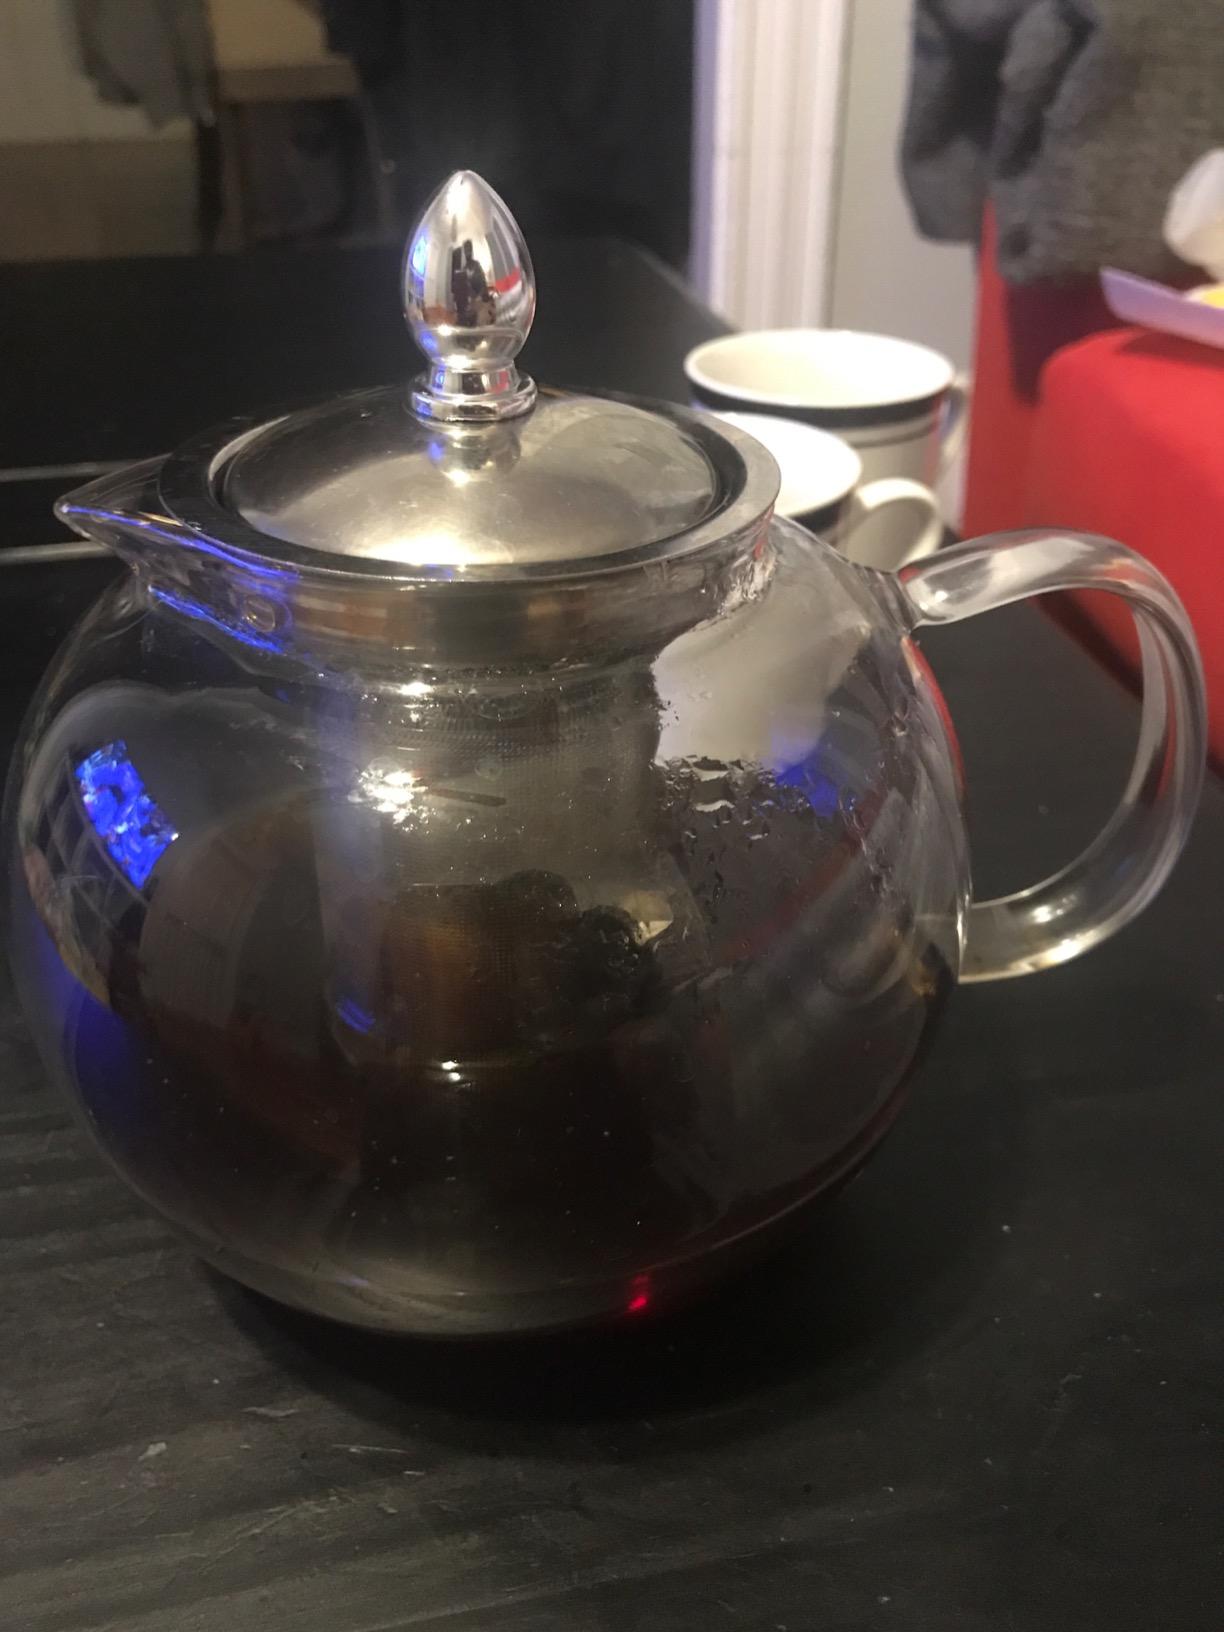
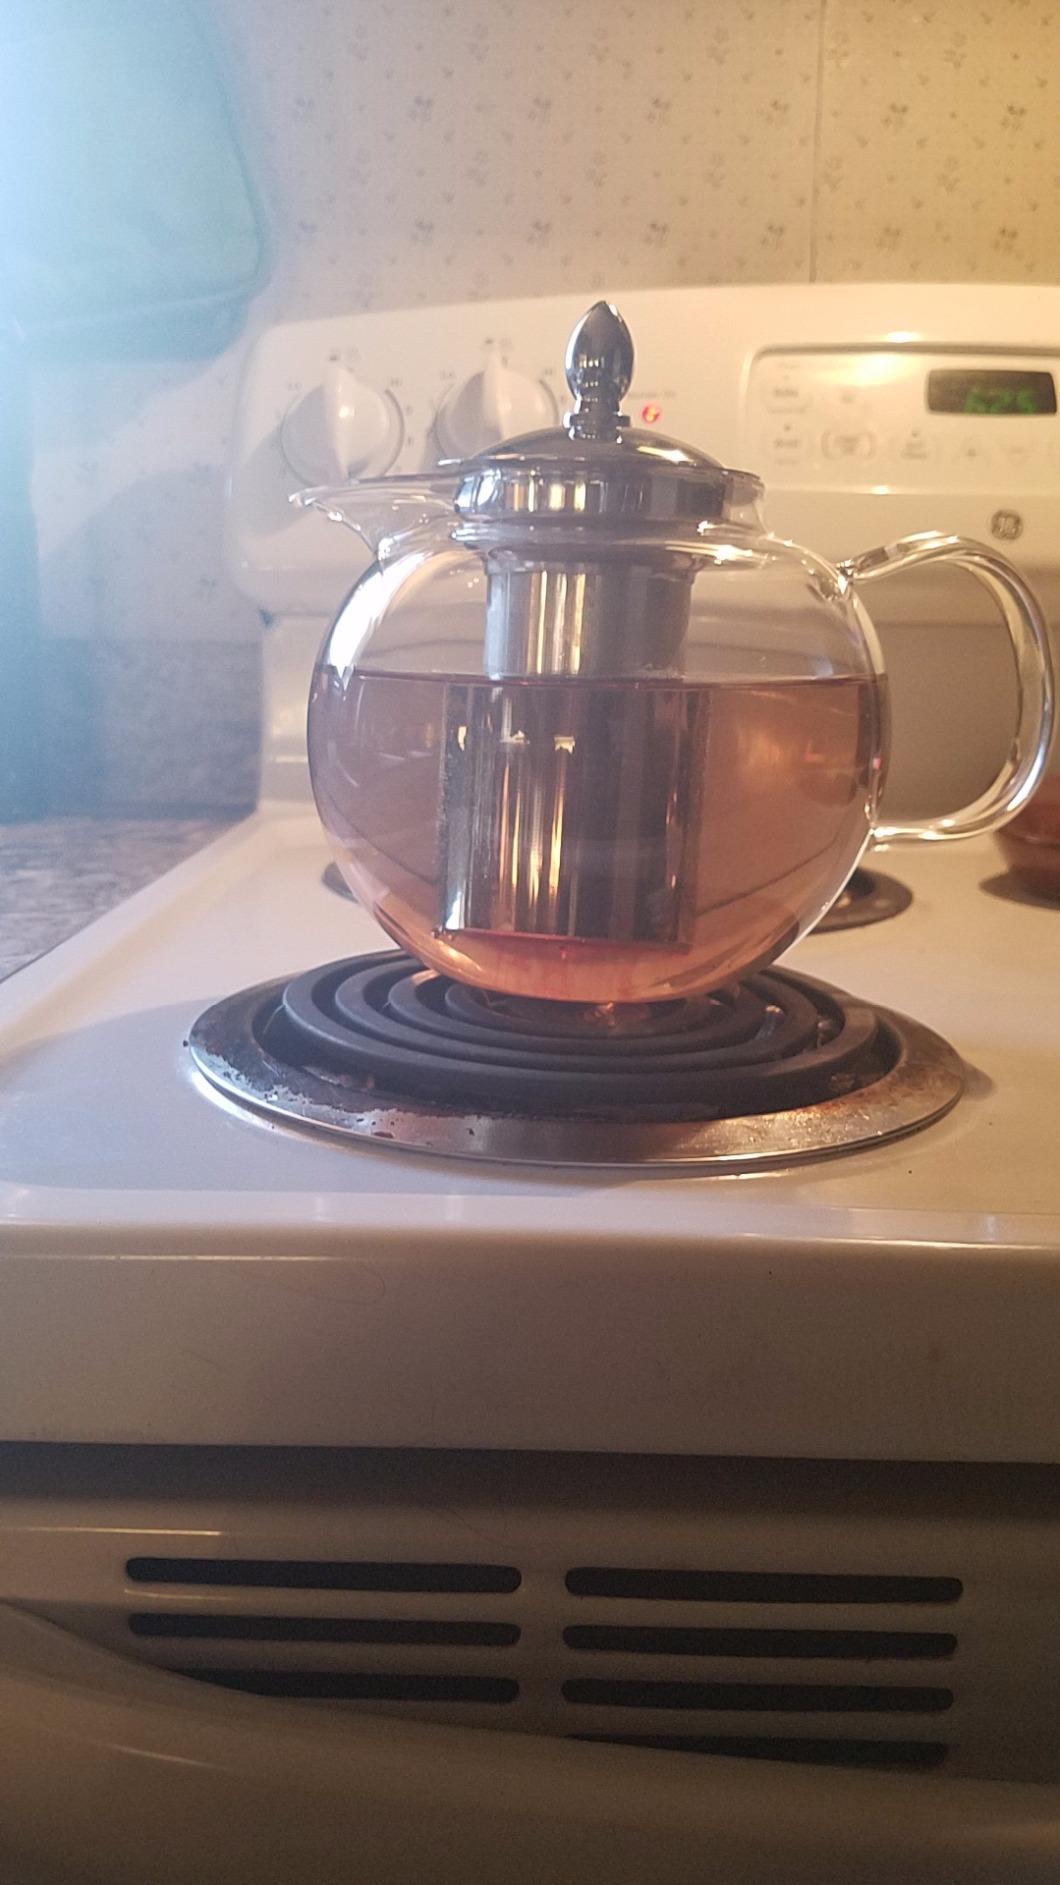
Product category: items_kettle
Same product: yes